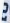
Number: 2